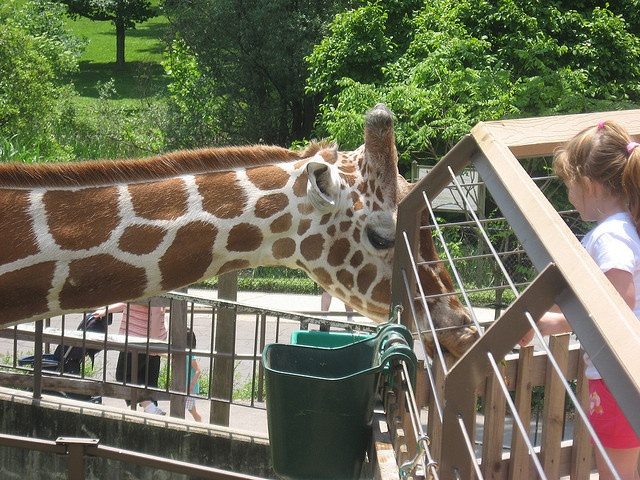
A tall giraffe eating food from a woman's hand.
The little girl feeds a giraffe from the specially designed platform.
a giraffe with it's head by the fence so it can get a snack from a little girl
A giraffe is being fed by a young girl.
Little girl reaching through fence to pet a giraffe.